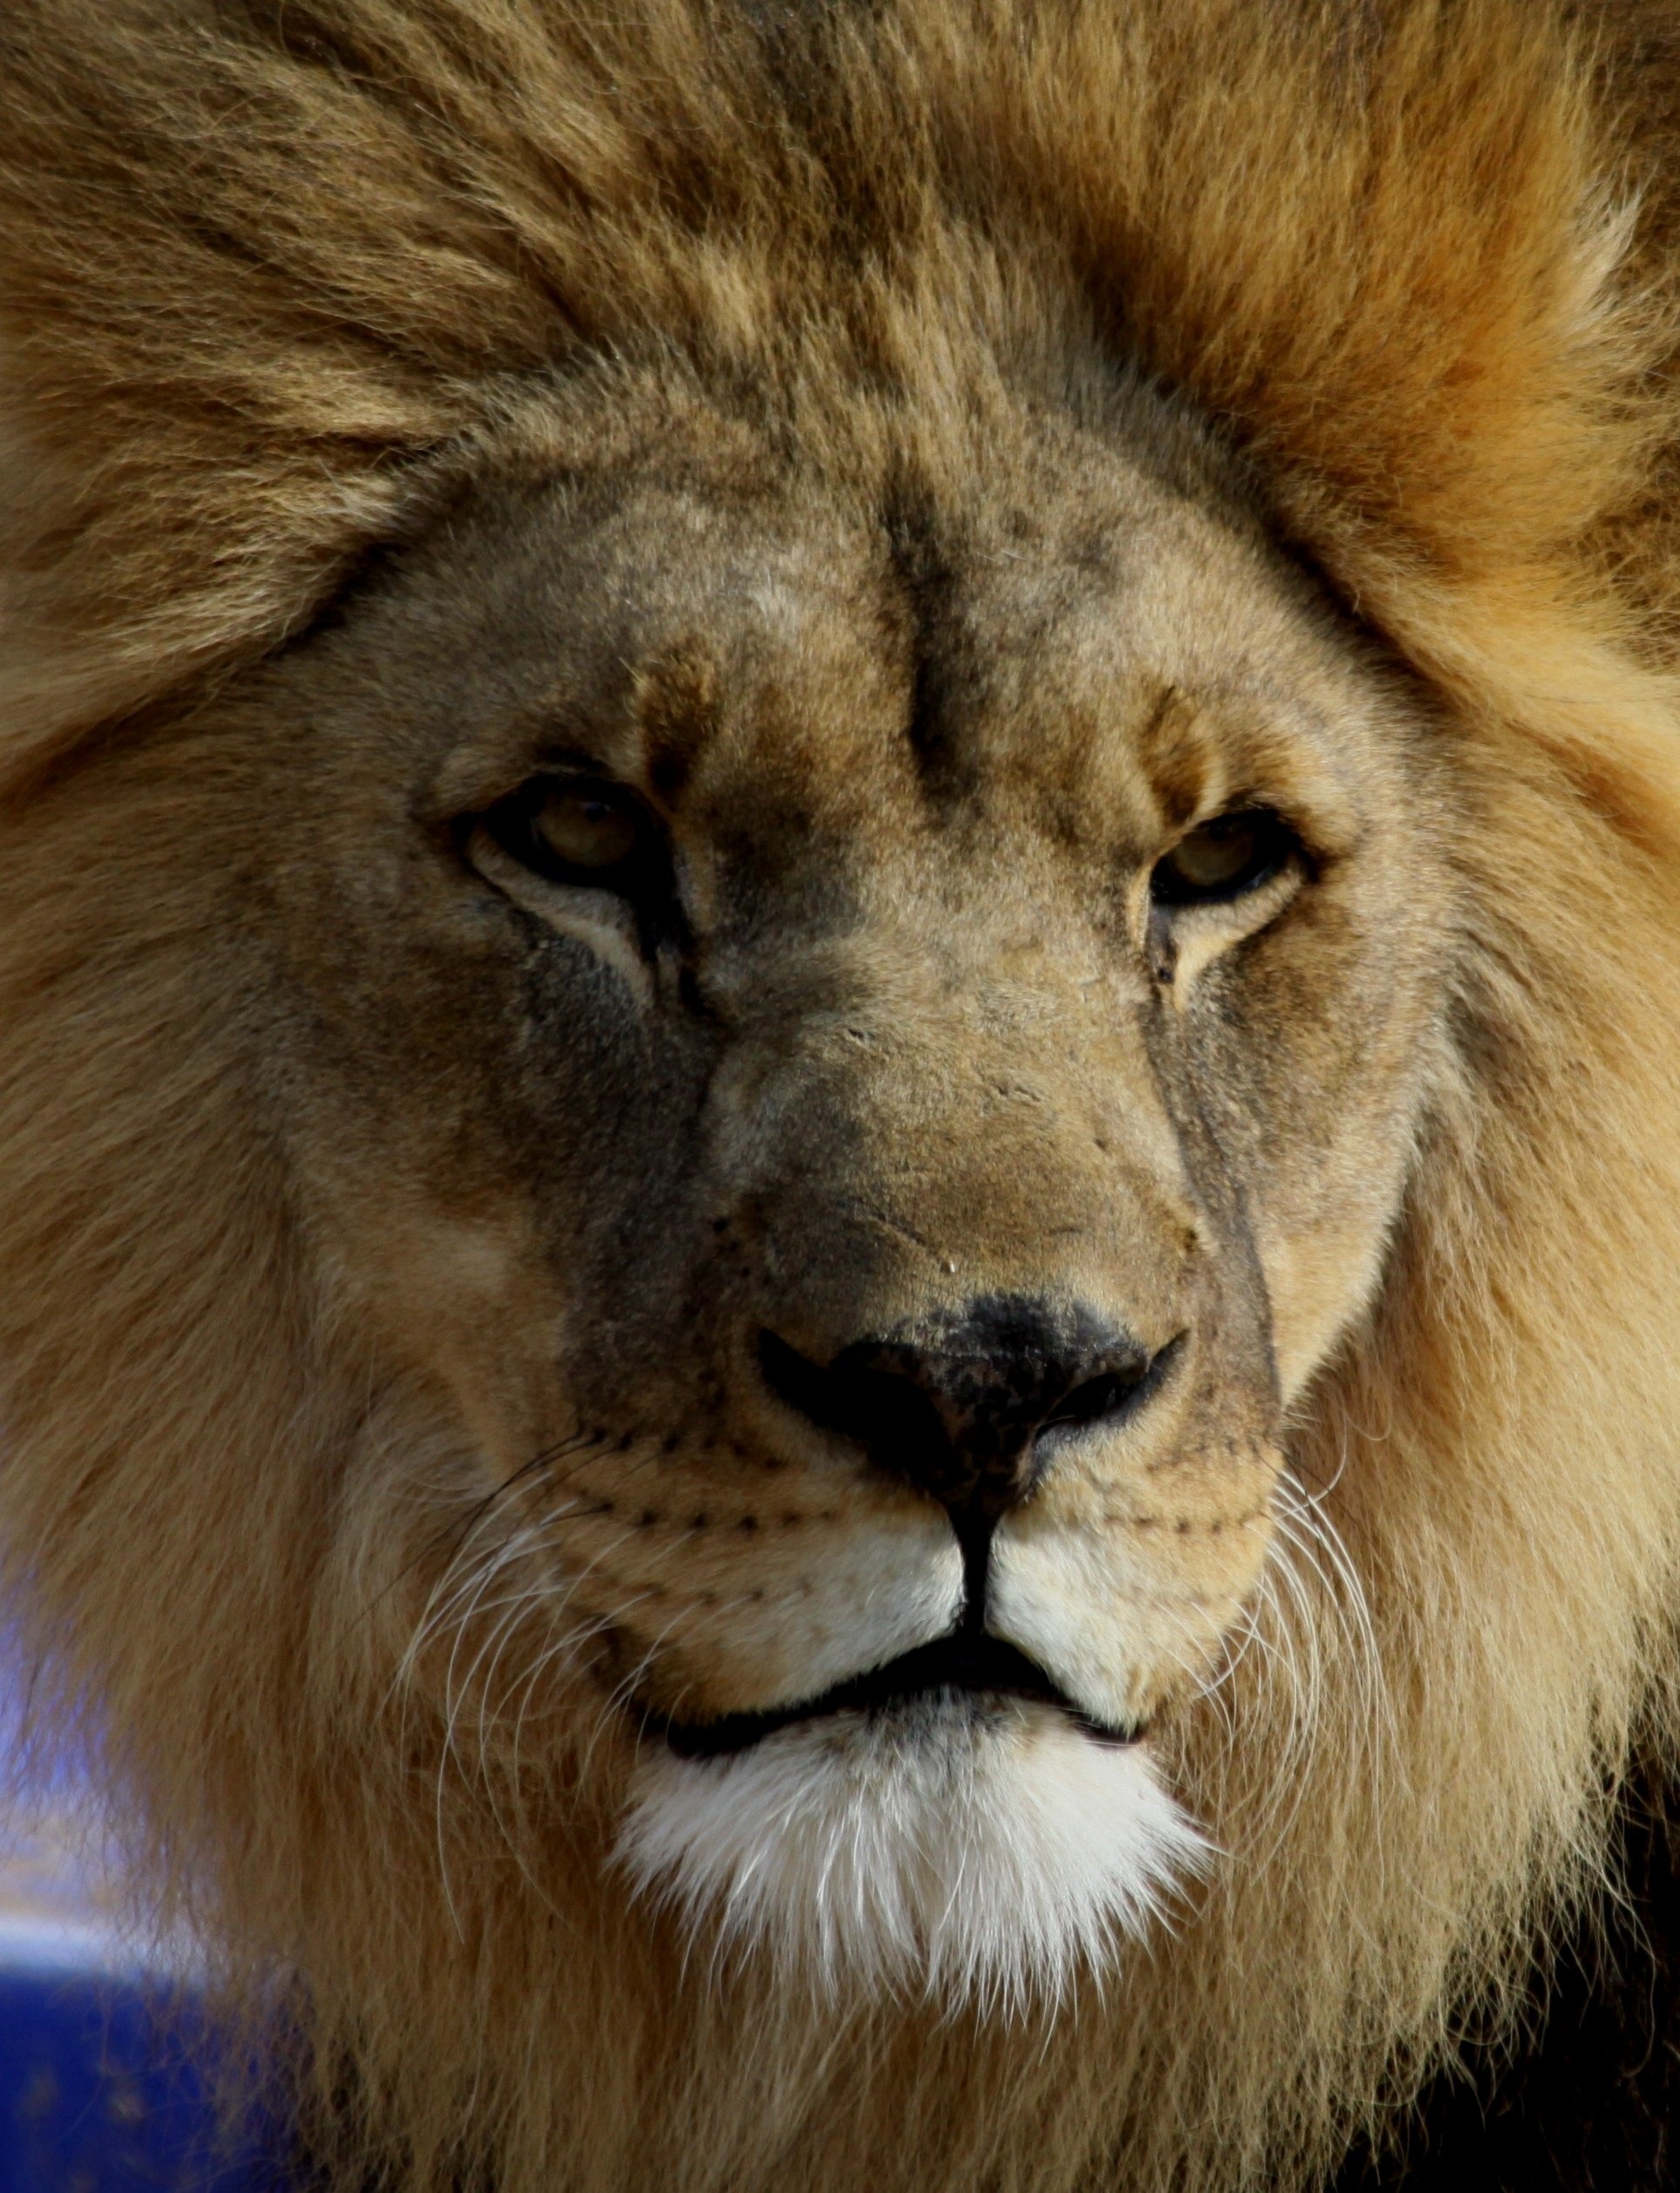
wildlife, zoo, mammal, mane, fauna, lion, big cat, close up, whiskers, roar, snout, vertebrate, big cats, tulsa, cat like mammal, dog breed group, masai lion